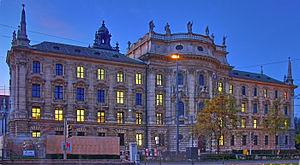
Friedrich Maximilian Thiersch, anobli en 1897 chevalier von Thiersch est un architecte et peintre allemand. Inspiré par les idées de Semper, il est par son œuvre monumentale l'un des plus éminents représentants du courant de l’historicisme tardif, avec une dilection particulière pour les grandes voûtes et la combinaison d'éléments néoclassiques au style Renaissance, très en faveur dans l'Allemagne de la seconde moitié du XIXᵉ siècle.